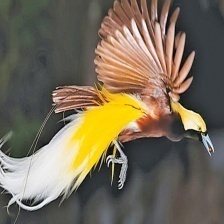
Species: BIRD OF PARADISE
Scientific name: STRELITZIA